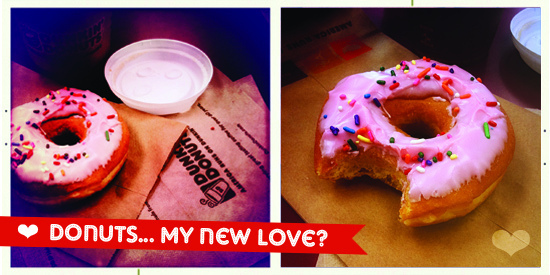
user: Given an image and a question. Answer the question in a short answer. Question: What does this donut cost? Short Answer:
assistant: dollar